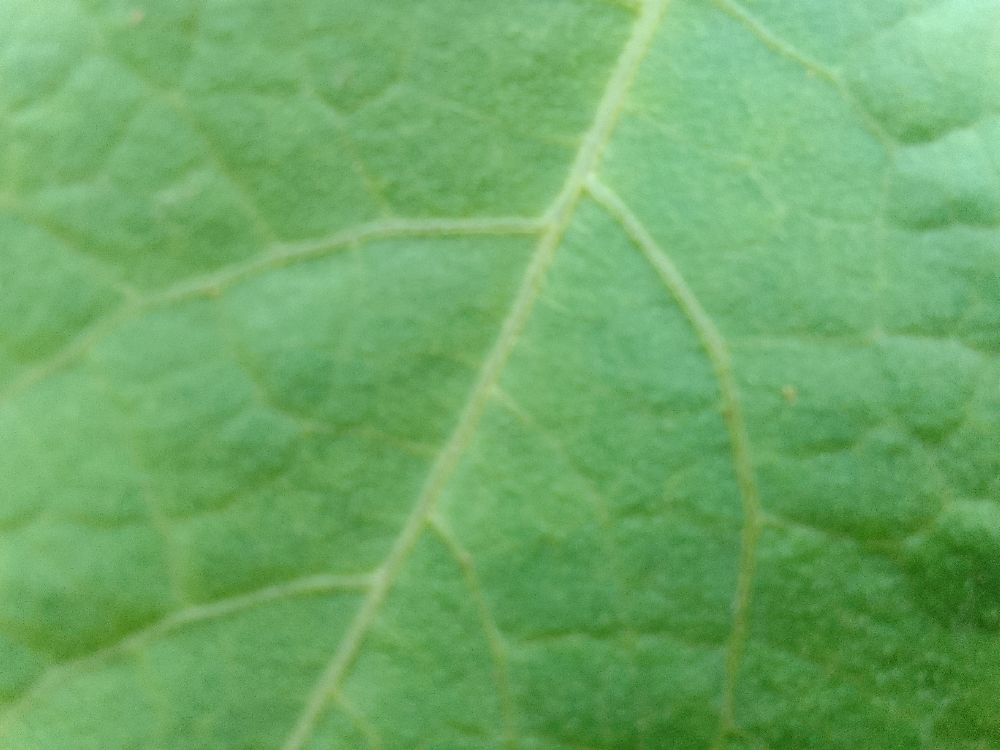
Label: healthy